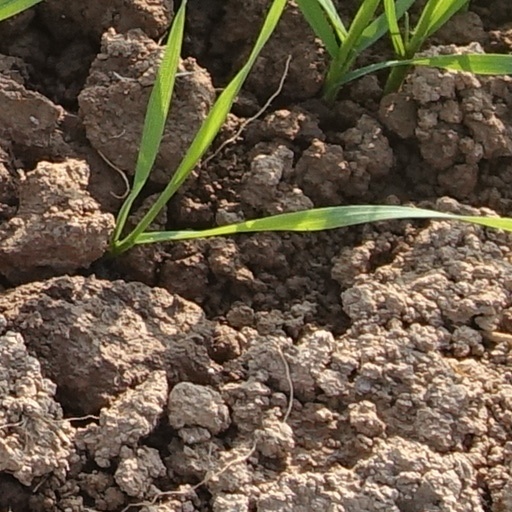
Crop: wheat